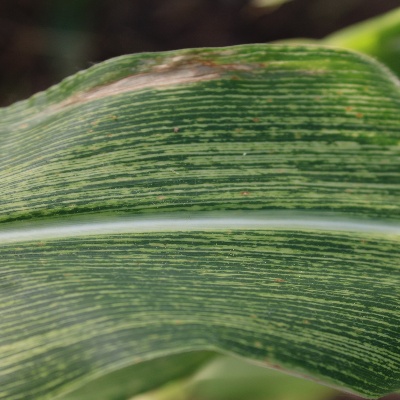
Crop: Maize
Condition: streak virus